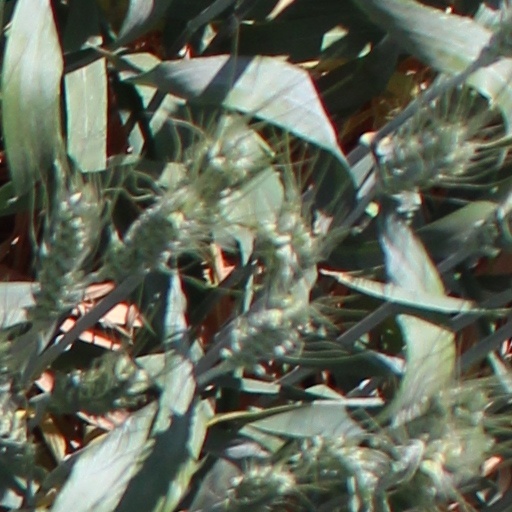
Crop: wheat